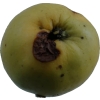
Label: Apple 13